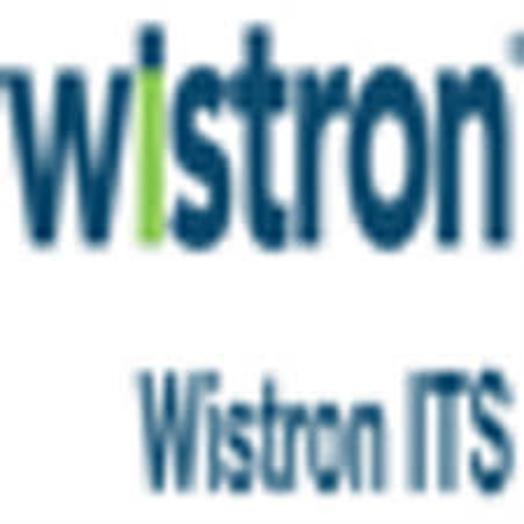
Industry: Others